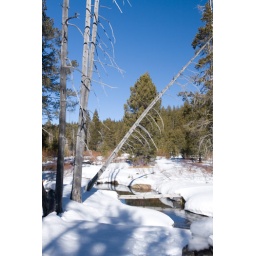
Sage hen in winter with wackadoo tree